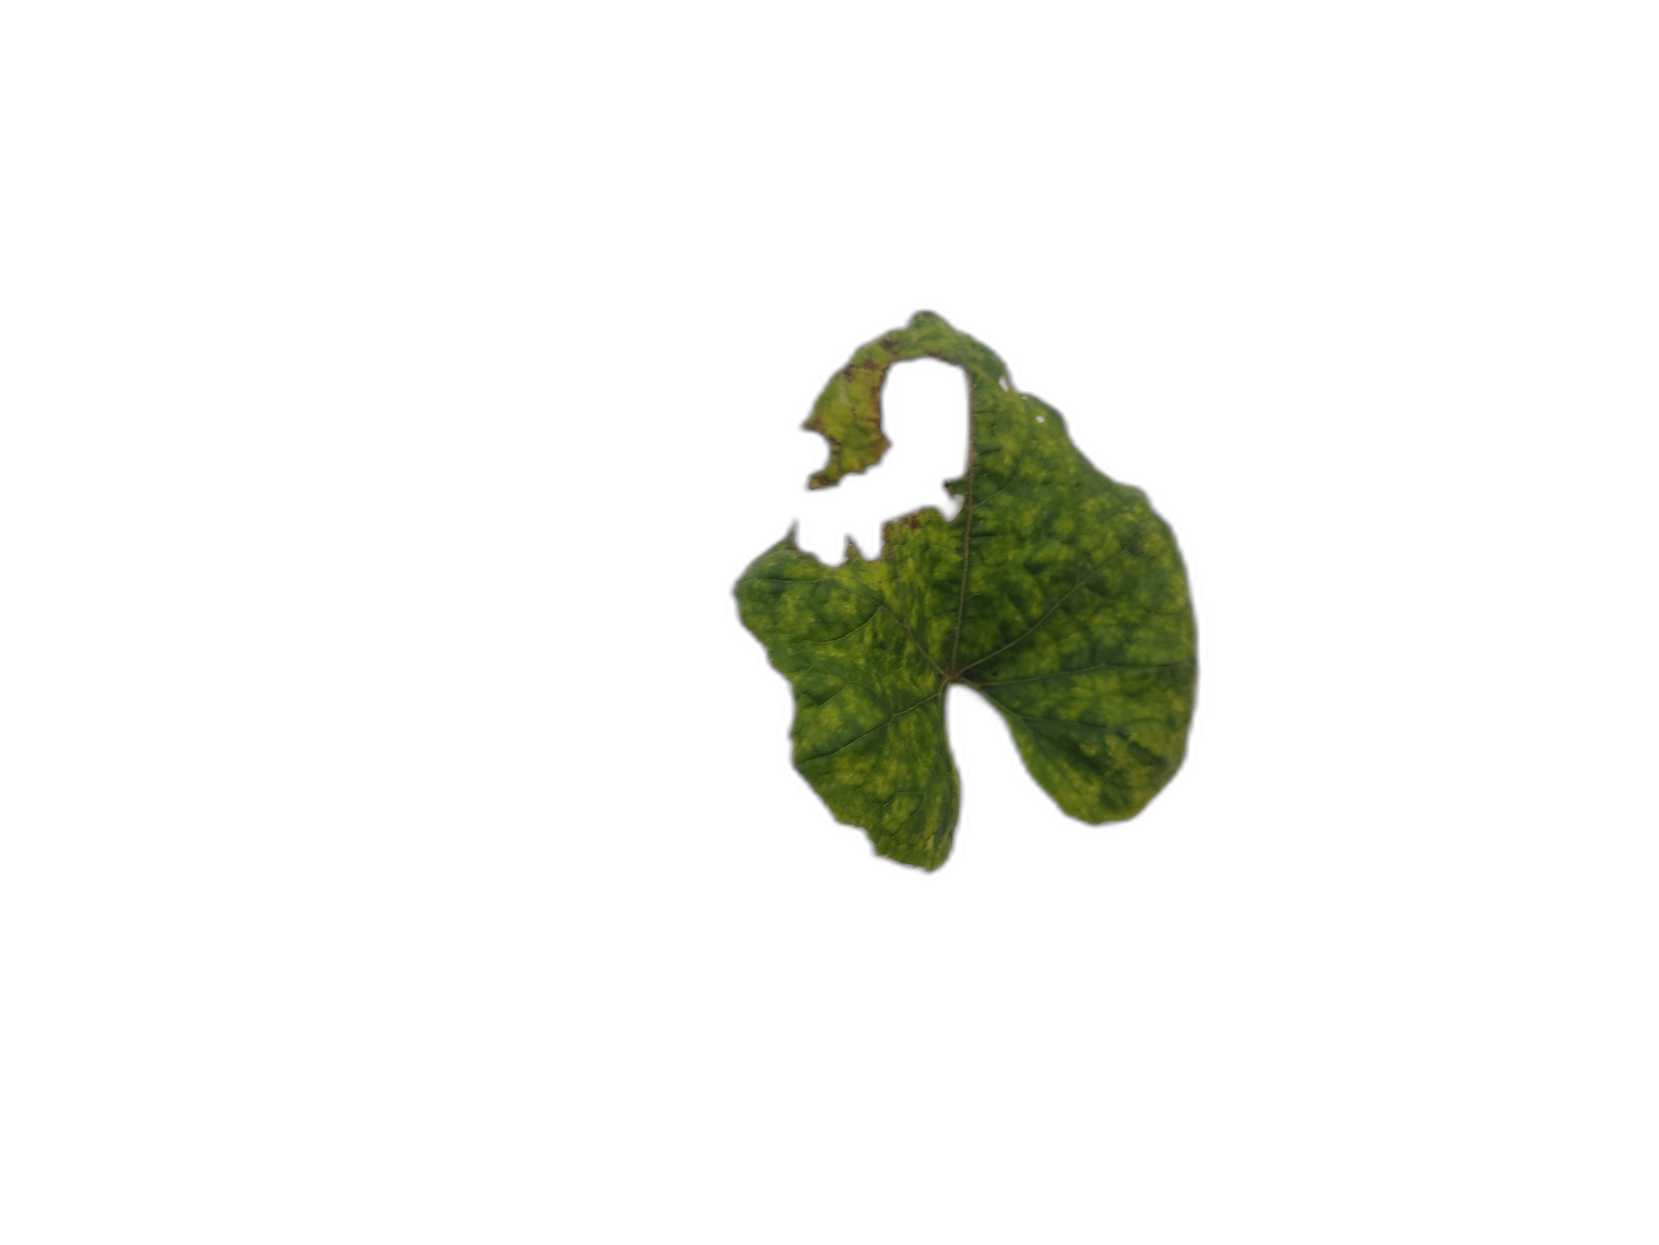
Crop: Zucchini
Label: Yellow_Mosaic_Virus